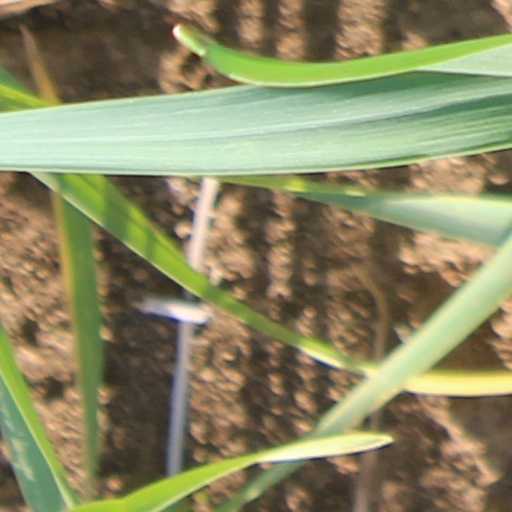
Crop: wheat